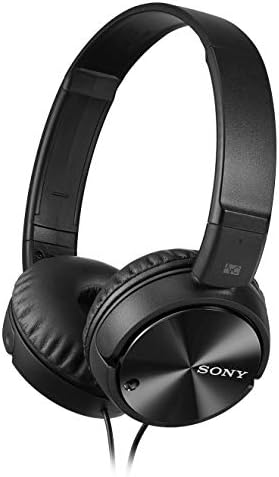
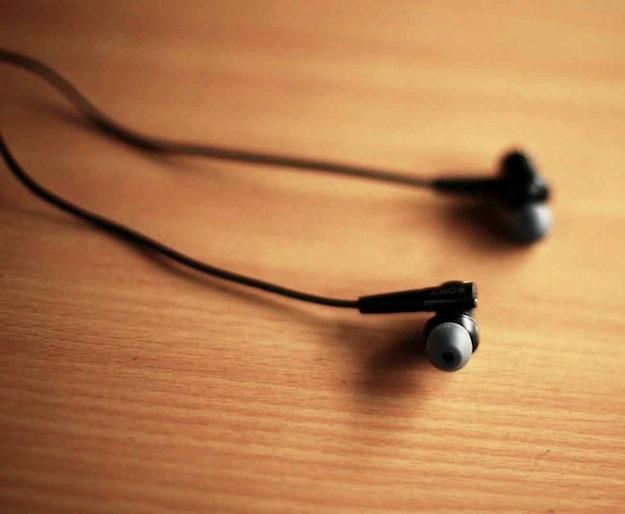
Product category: headphones
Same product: no